Urudhi Mozhi

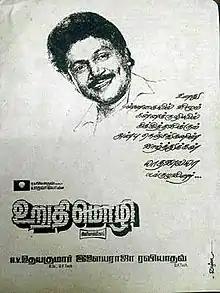
Poster

Urudhi Mozhi is a 1990 Indian Tamil-language action adventure film, directed by R. V. Udayakumar and produced by Ravi Yadav. The film stars Prabhu, Geetha, Sivakumar and Bharathi. It was released on 1 December 1990, and became Udayakumar's third consecutive box office success.